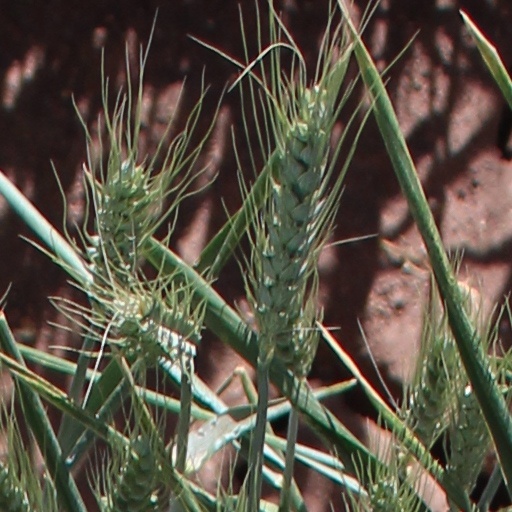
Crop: wheat